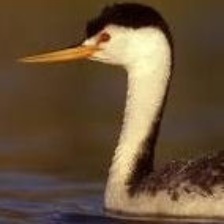
Species: CLARKS GREBE
Scientific name: AECHMOPHORUS CLARKII